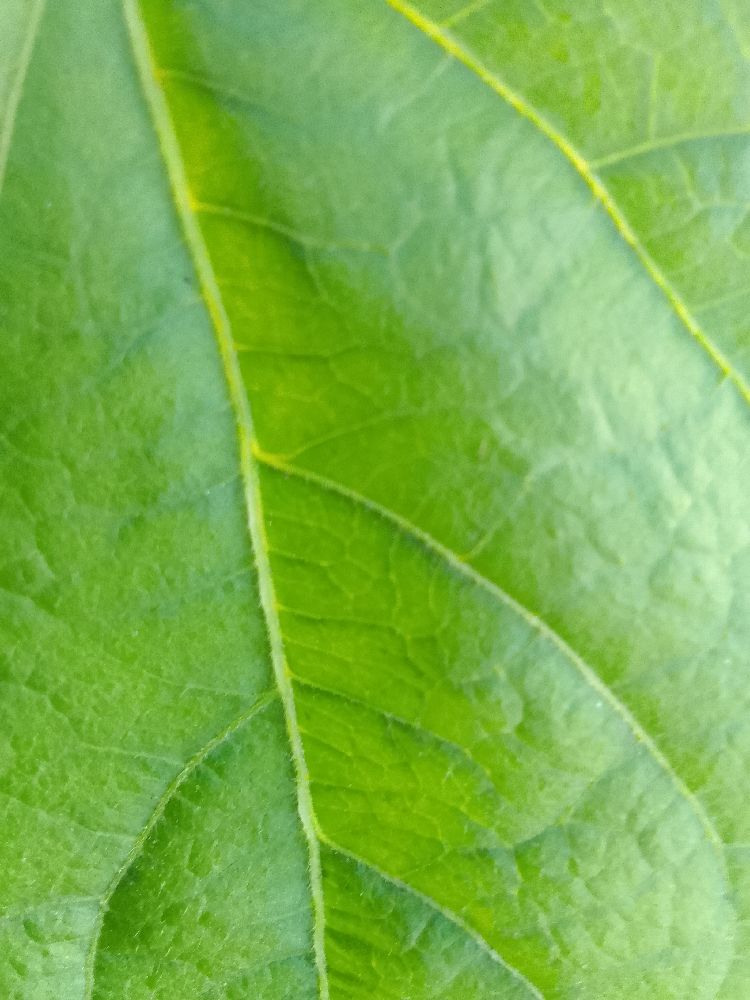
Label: healthy